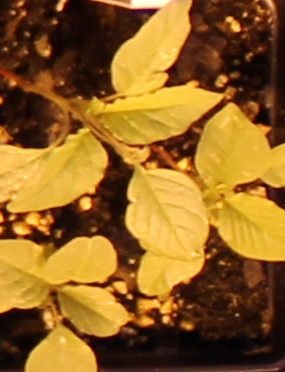
Label: Palmer Amaranth